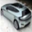
Label: automobile